George M. Ottinger

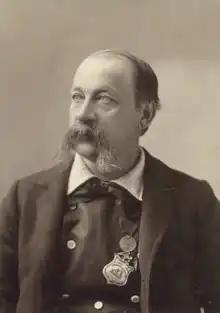
Portrait of Ottinger by Charles Roscoe Savage,

George Martin Ottinger (8 February 1833 – 28 October 1917) was an American public official, artist, educator, actor and photographer, who spent most of his career in Utah.